Rings of Neptune

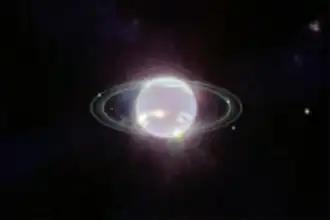
Rings of Neptune imaged by the James Webb Space Telescope's NIRCam instrument

The rings of Neptune consist primarily of five principal rings. They were first discovered (as "arcs") by simultaneous observations of a stellar occultation on 22 July 1984 by Patrice Bouchet, Reinhold Häfner and Jean Manfroid at the La Silla Observatory (ESO) who were conducting a star occultation observation program proposed by [André Brahic], Bruno Sicardy and Françoise Roques of the Paris-Meudon Observatory and William B. Hubbard's teams at Cerro Tololo Interamerican Observatory in Chile. They were eventually imaged in 1989 by the "Voyager 2" spacecraft. At their densest, they are comparable to the less dense portions of Saturn's main rings such as the C ring and the Cassini Division, but much of Neptune's ring system is quite faint and dusty, in some aspects more closely resembling the rings of Jupiter. Neptune's rings are named after astronomers who contributed important work on the planet: Galle, Le Verrier, Lassell, Arago, and Adams. Neptune also has a faint unnamed ring coincident with the orbit of the moon Galatea. Three other moons orbit between the rings: Naiad, Thalassa and Despina.